Le Chay

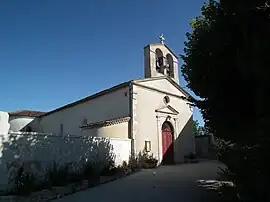
The church in Le Chay

Le Chay is a commune in the Charente-Maritime department in southwestern France.